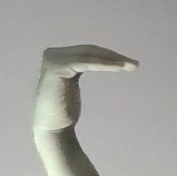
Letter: haa